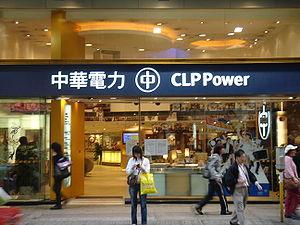
Le Groupe CLP et sa holding, CLP Holdings Ltd, est une entreprise du secteur de l'électricité basée à Hong Kong et présente dans un certain nombre de marchés asiatiques ainsi qu'en Australie. LCP produit, achemine et vend de l'électricité.